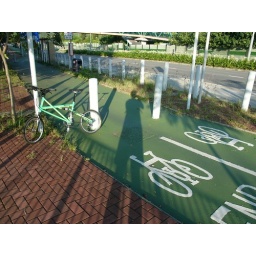
The bike trails near my home is painted in Green.